Government Medical College, Haldwani

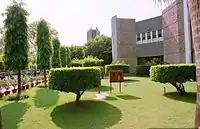
DR STM Hospital

The inside of the campus is neat and endowed with wide roads, lawns, residential complexes, sports complexes besides the administrative and teaching blocks. A 1000-person capacity auditorium is currently under construction.